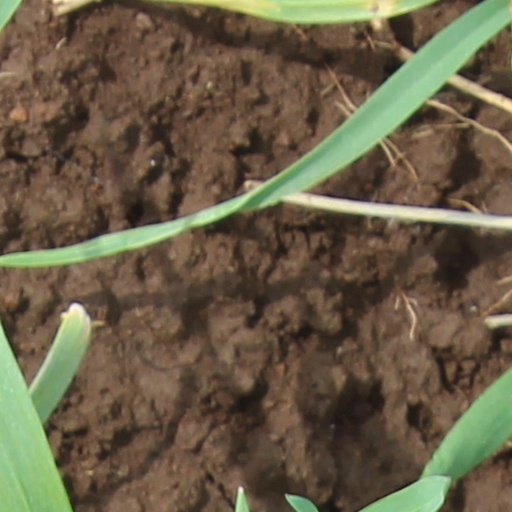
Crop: wheat